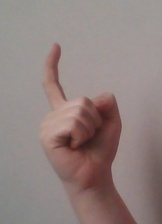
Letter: ra